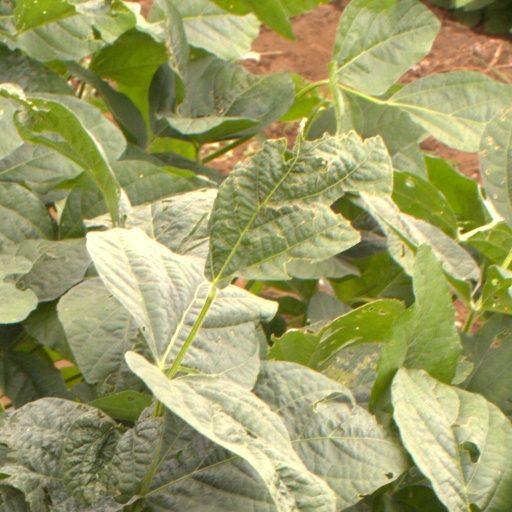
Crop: soybean